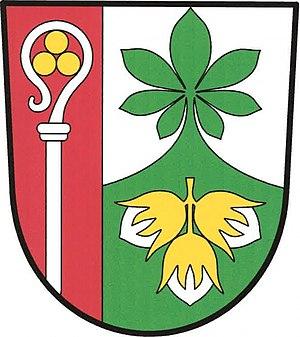
Lískovice est une commune du district de Jičín, dans la région de Hradec Králové, en Tchéquie. Sa population s'élevait à 220 habitants en 2017.